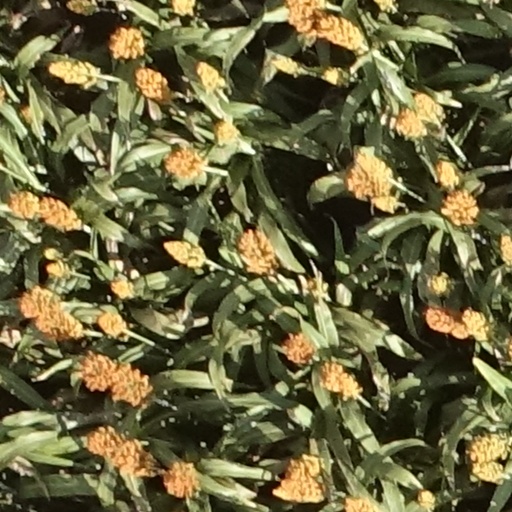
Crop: sorghum